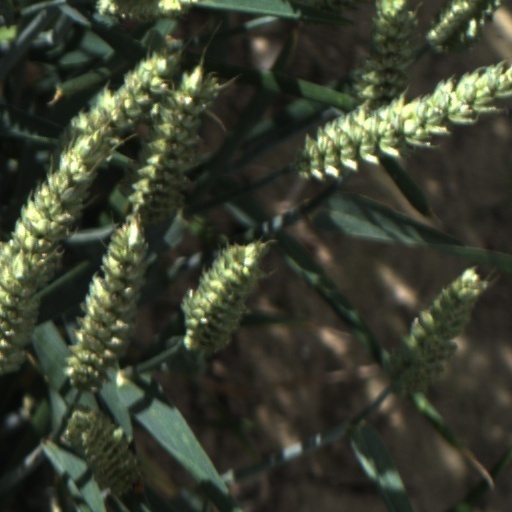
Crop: wheat